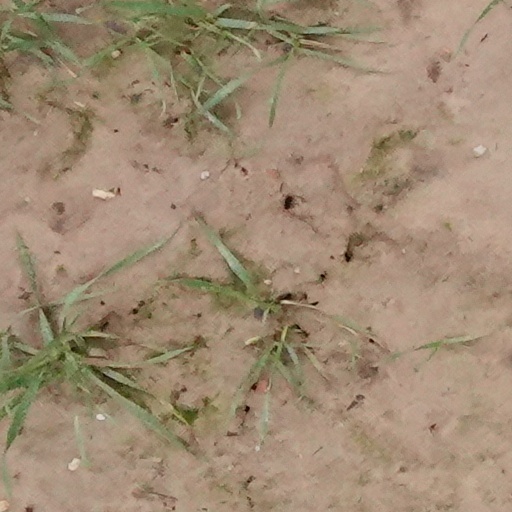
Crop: wheat